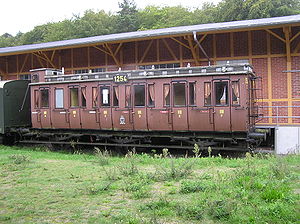
Preussiske statsbaner / Struktur / Rullende materiel / Personvogne / Kupevogne
Preussisk kupevogn med påmonteret bremsehus
Preussiske Statsbaner eller Preußische Staatseisenbahnen er betegnelsen for de jernbaneselskaber, som blev ejet eller forvaltet af den preussiske stat. De var ikke samlet i en fælles forvaltning. De forskellige jernbaneselskaber var underlagt kontrol fra Ministerium für Handel und Gewerbe og senere af det heraf udskilte Ministerium der öffentlichen Arbeiten.